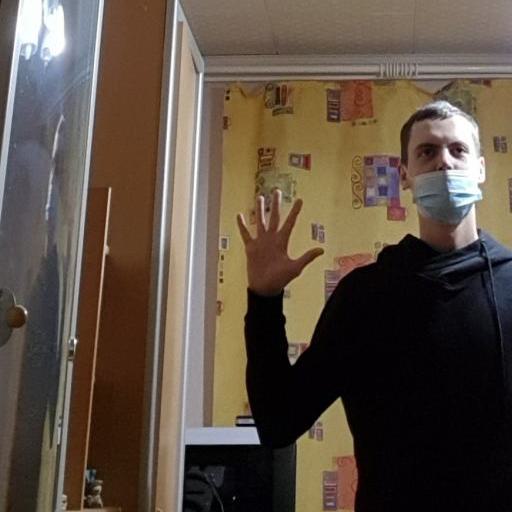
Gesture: palm